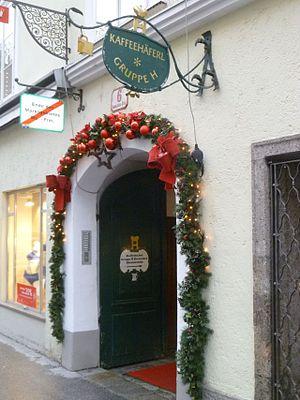
Gudrun Baudisch-Wittke est une céramiste, sculptrice et artiste peintre autrichienne.